Steven Caulker

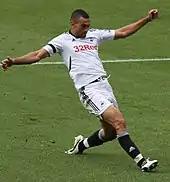
Caulker playing for Swansea City in 2011

In early June 2011, Caulker was linked to a further season-long loan move to help continue his development through regular football, this time to newly promoted Premier League clubs Swansea City and Norwich City, as well as another stint at Bristol City. On 1 July 2011, Caulker officially joined Swansea City on a season-long loan, with Swansea paying an initial fee for his services and an option to review the loan in January. Former member of Spurs' backroom staff and Newport County manager Anthony Hudson described Caulker as having the "potential to be one of the best defenders in country". Hudson said during his time at Bristol City, Caulker was "the best defender in the Championship" and described him as "one to watch this season because I think he's going to be a real star". He made his Premier League and Swansea City debut in the 4–0 away defeat to Manchester City, playing the full 90 minutes. After featuring in all of Swansea's first four Premier League and keeping two clean sheets, Caulker suffered a knee cartilage injury when he collided with a goalpost in Swansea's match against Arsenal. The injury ruled him out for around eight weeks. Despite initially targeting his return for the match against Manchester United on 19 November 2011, Caulker returned to action after three months out in the 2–0 home victory over Fulham on 10 December 2011. Caulker became a mainstay for the remainder of Swansea's Premier League campaign and made 26 starts overall, helping the club finish 11th in the Premier League.